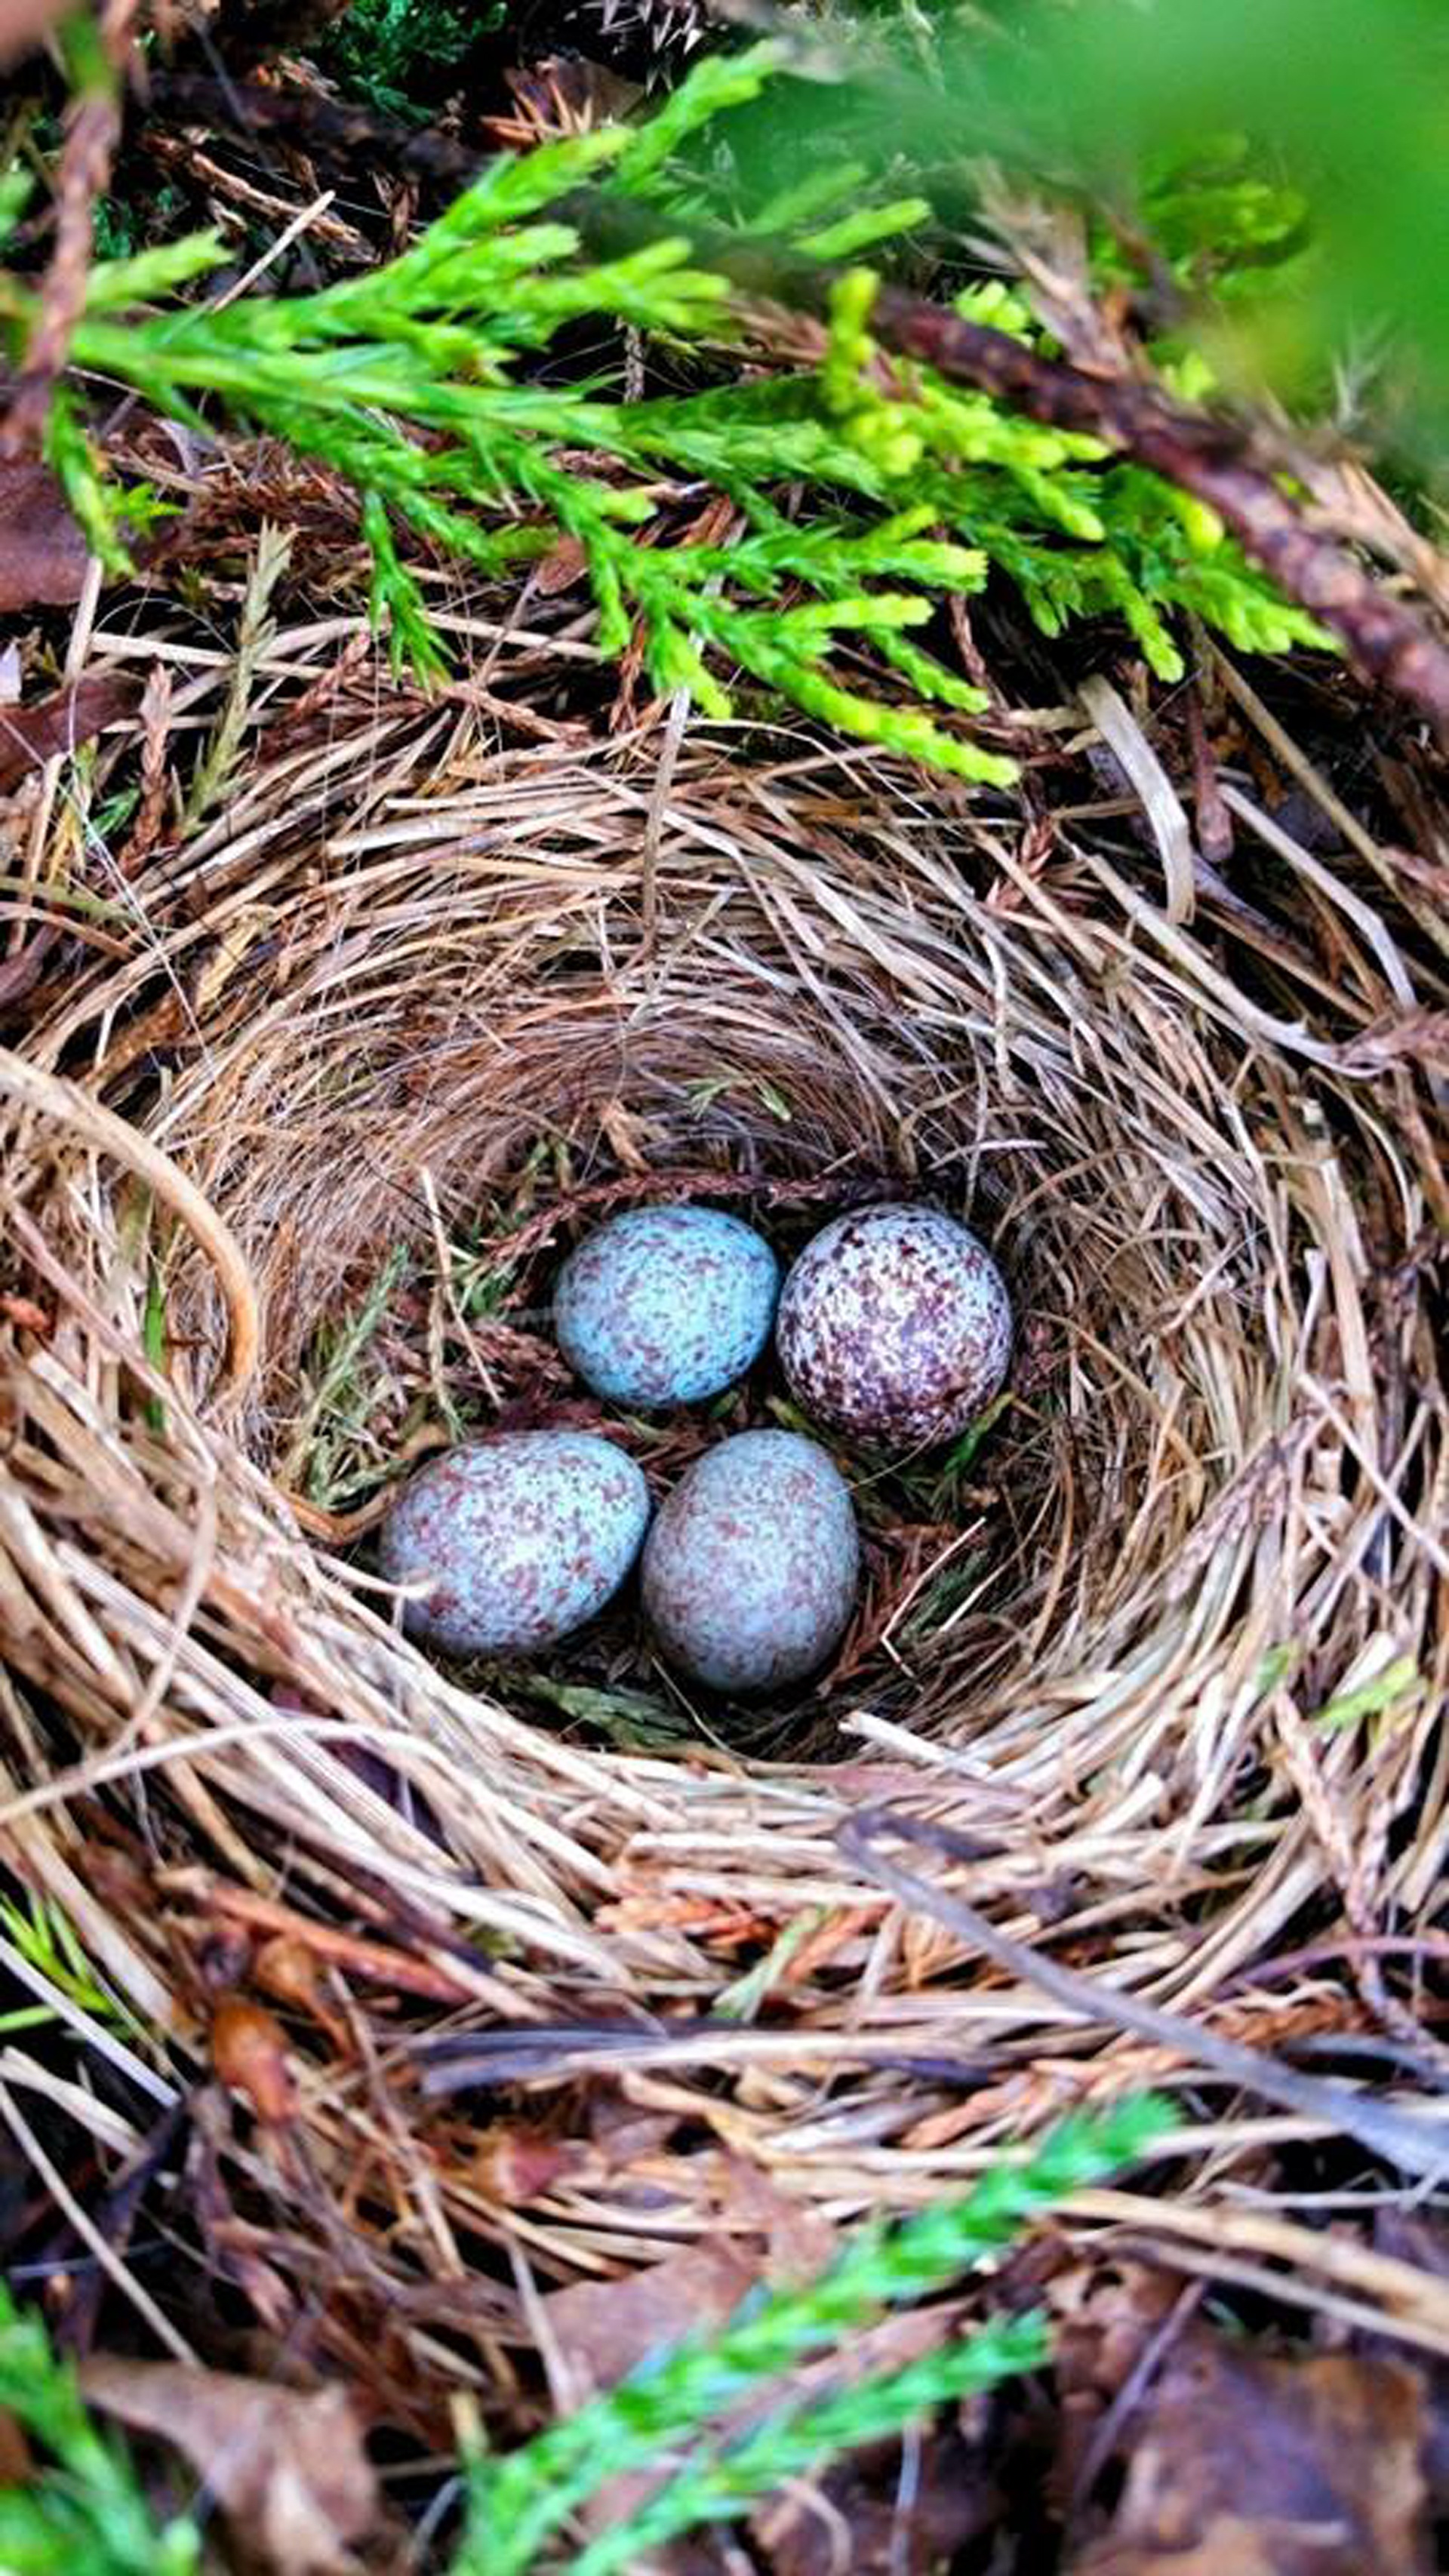
nature, grass, branch, bird, wildlife, spring, birds, bird nest, eggs, nest